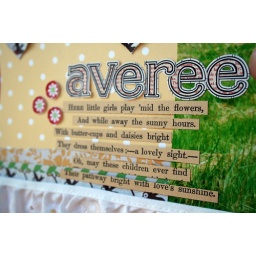
found this poem in one of my flea market finds...a very old childrens book from 1886!